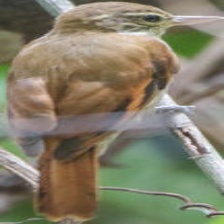
Species: GREAT XENOPS
Scientific name: MEGAXENOPS PARNAGUAE